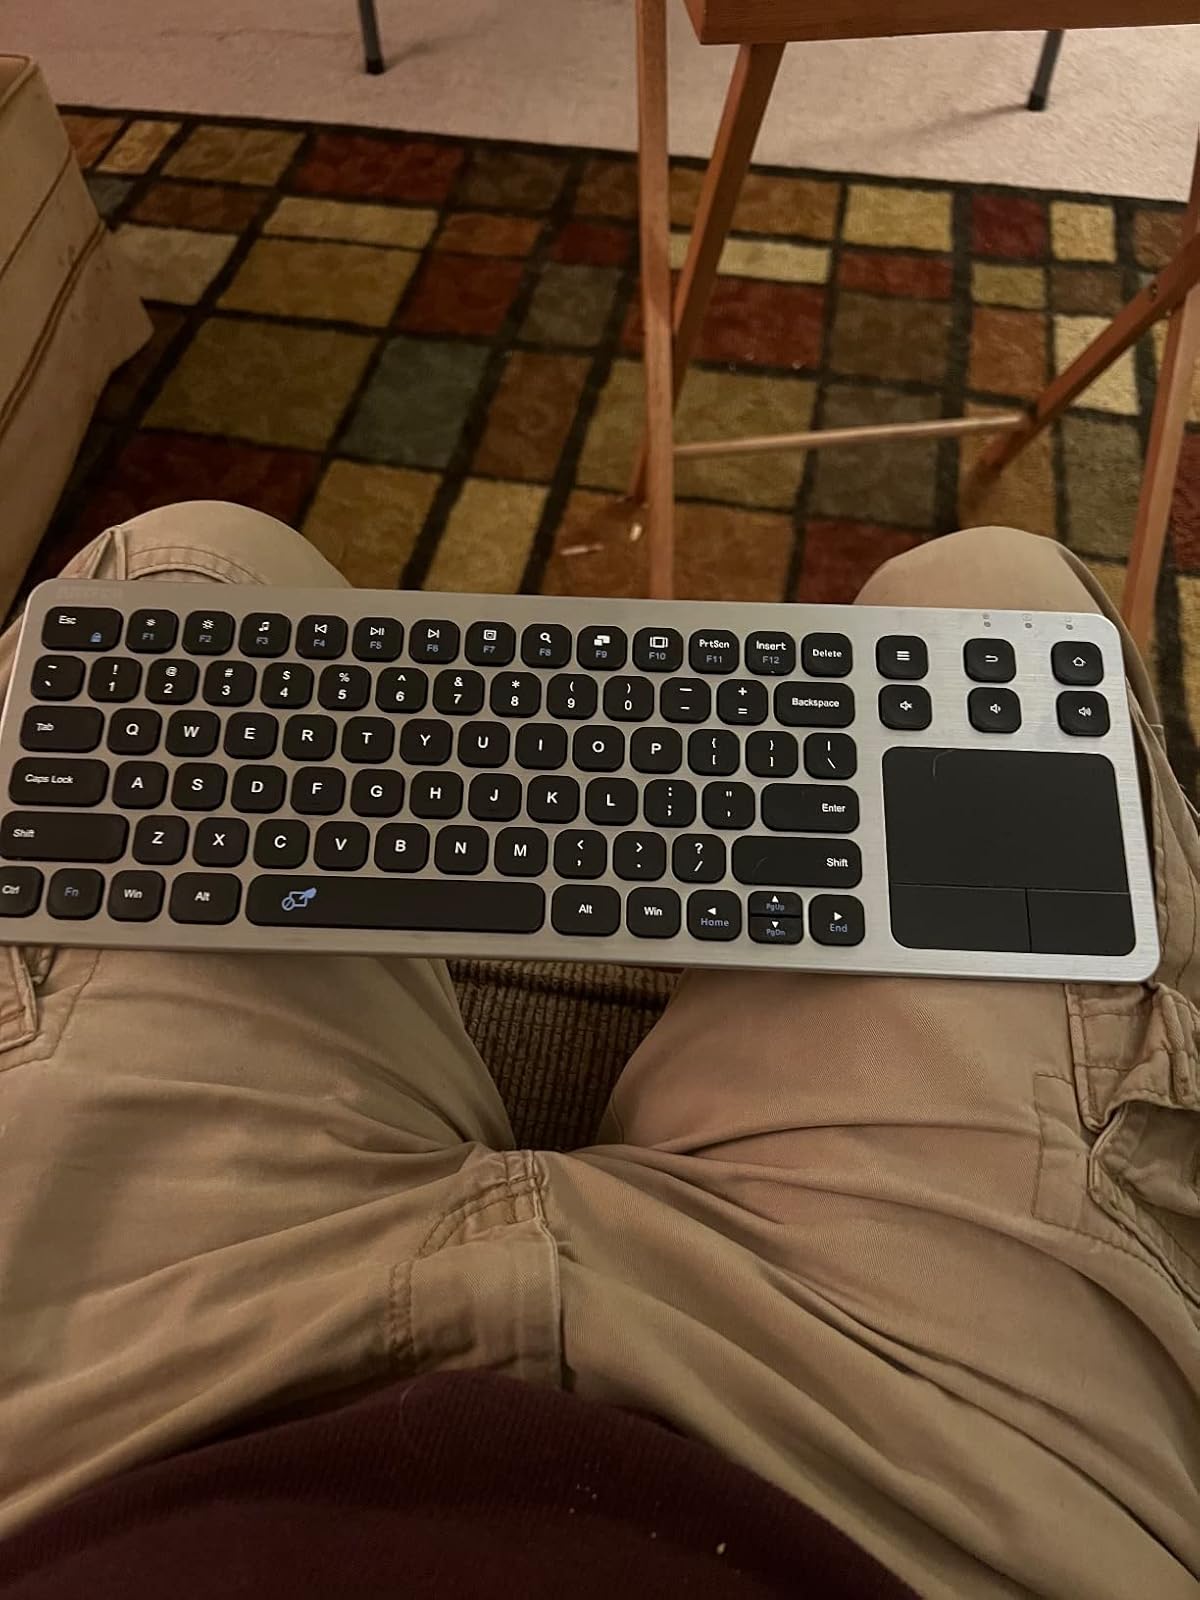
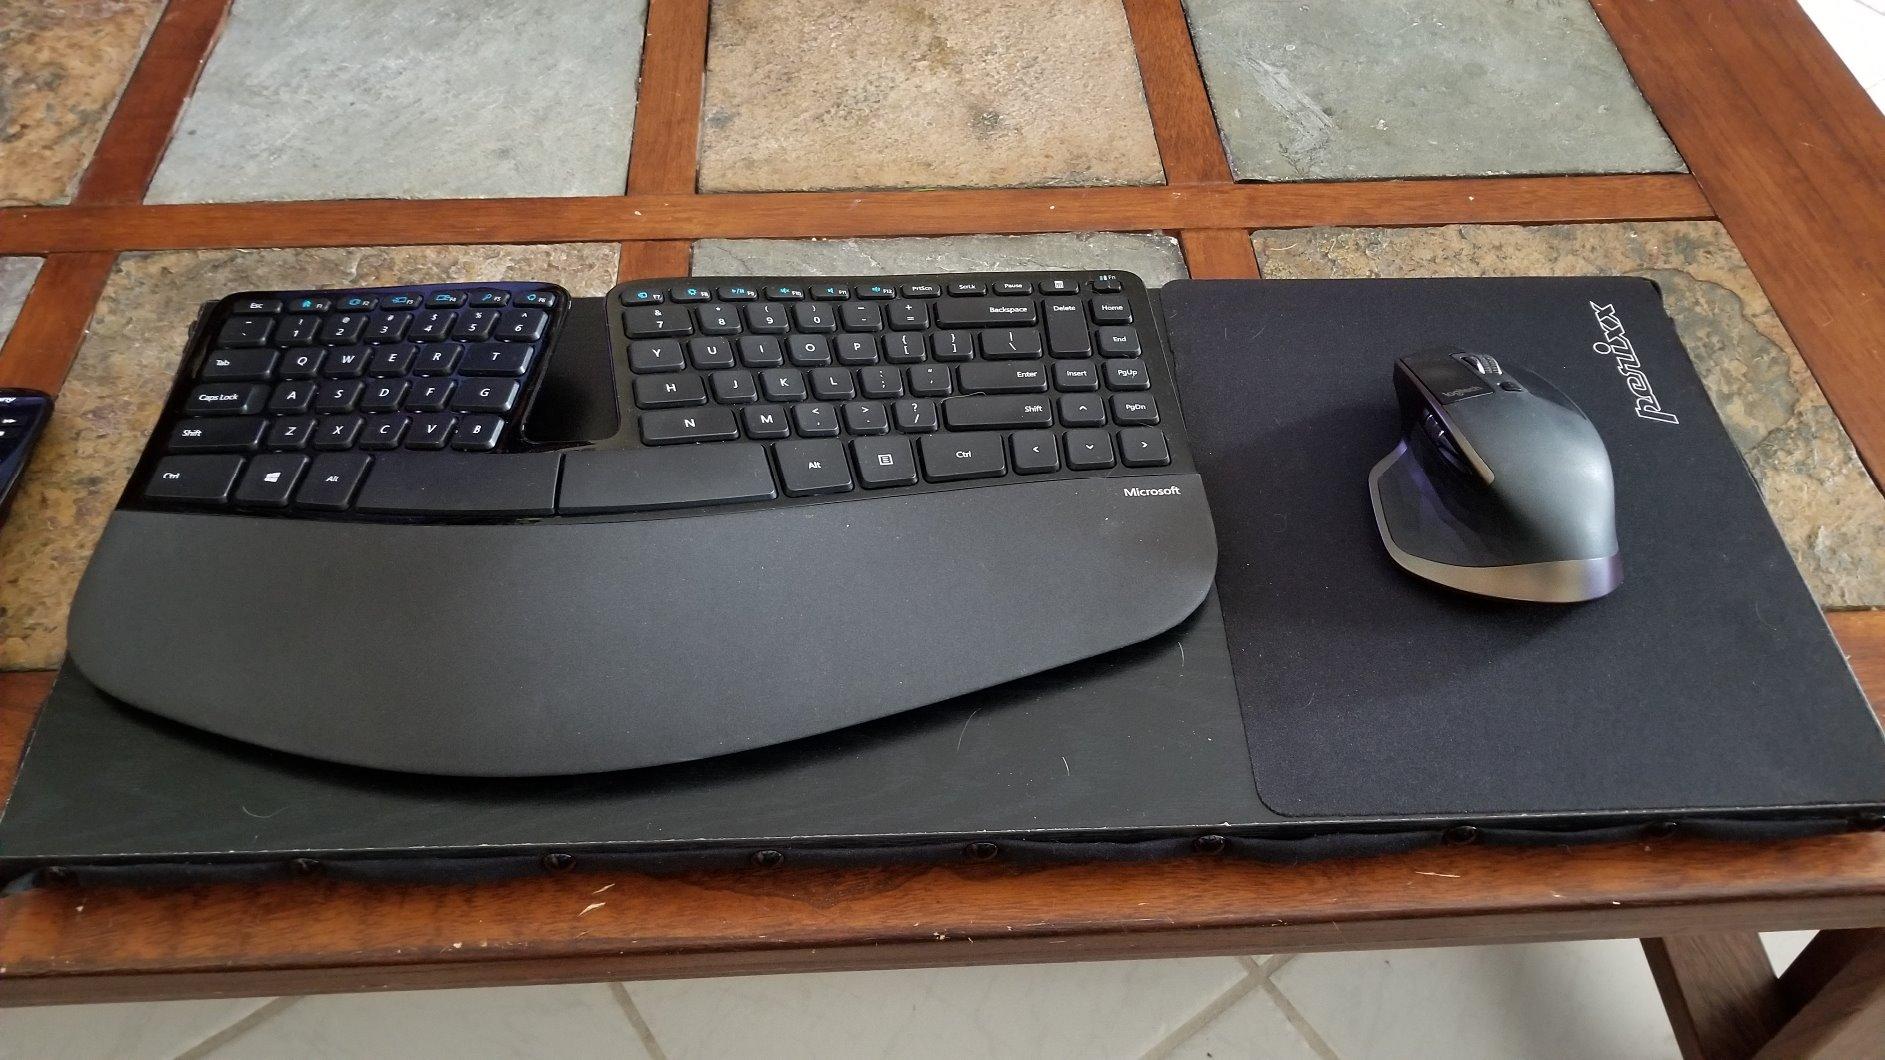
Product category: keyboard
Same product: no